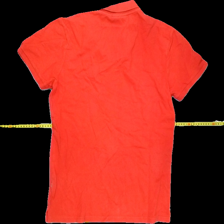
View: back
Type: T-shirt
Category: Men
Brand: Not in the list
Brand text on label: Tailored Originals
Colors: Red
Material: 100% cotton
Cut: Regular, V-collar
Size: M
Season: All
Smell: Minor
Damage: Washed out
Price range: <50
Recommended usage: Recycle